The Daughter of Time

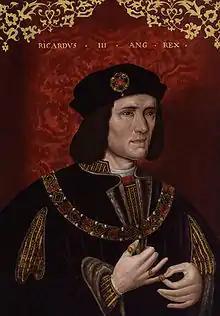
Late 16th century portrait of Richard III (National Portrait Gallery, London), copied from an early 16th century one in the Royal Collections. A reproduction of this version is kept by Grant at his bedside.

In this novel, as in her other works such as "The Franchise Affair" and "Miss Pym Disposes", Josephine Tey relies partially on physiognomy as a means of determining an initial assessment of a person's character. Grant's first impetus towards an intellectual investigation of whether Richard III really had the two main heirs to his dead brother's throne callously murdered in the Tower of London is his early certainty that Richard's face could not possibly be that of someone who would perform such a base crime as the cold-blooded murder of his two young nephews. However, this is just an initial 'gut feel', the original spark that makes Grant want to know more about (and thus ultimately research and investigate) the true character and background of Richard III rather than any of the other historical personae of whom his friend Marta Hallard has provided him with images (in order to alleviate his bed-ridden boredom).